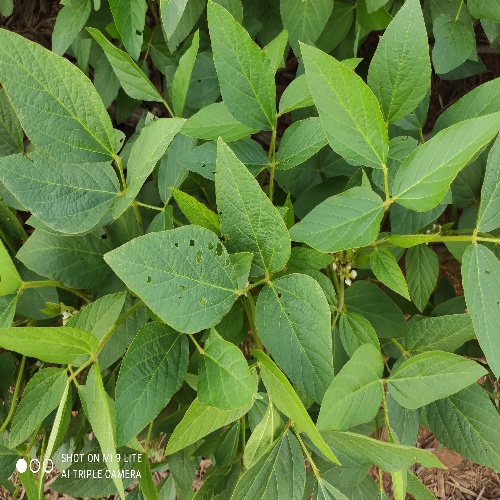
Label: Caterpillar